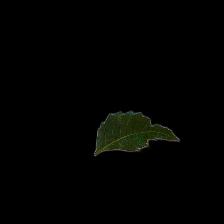
Plant: Neem